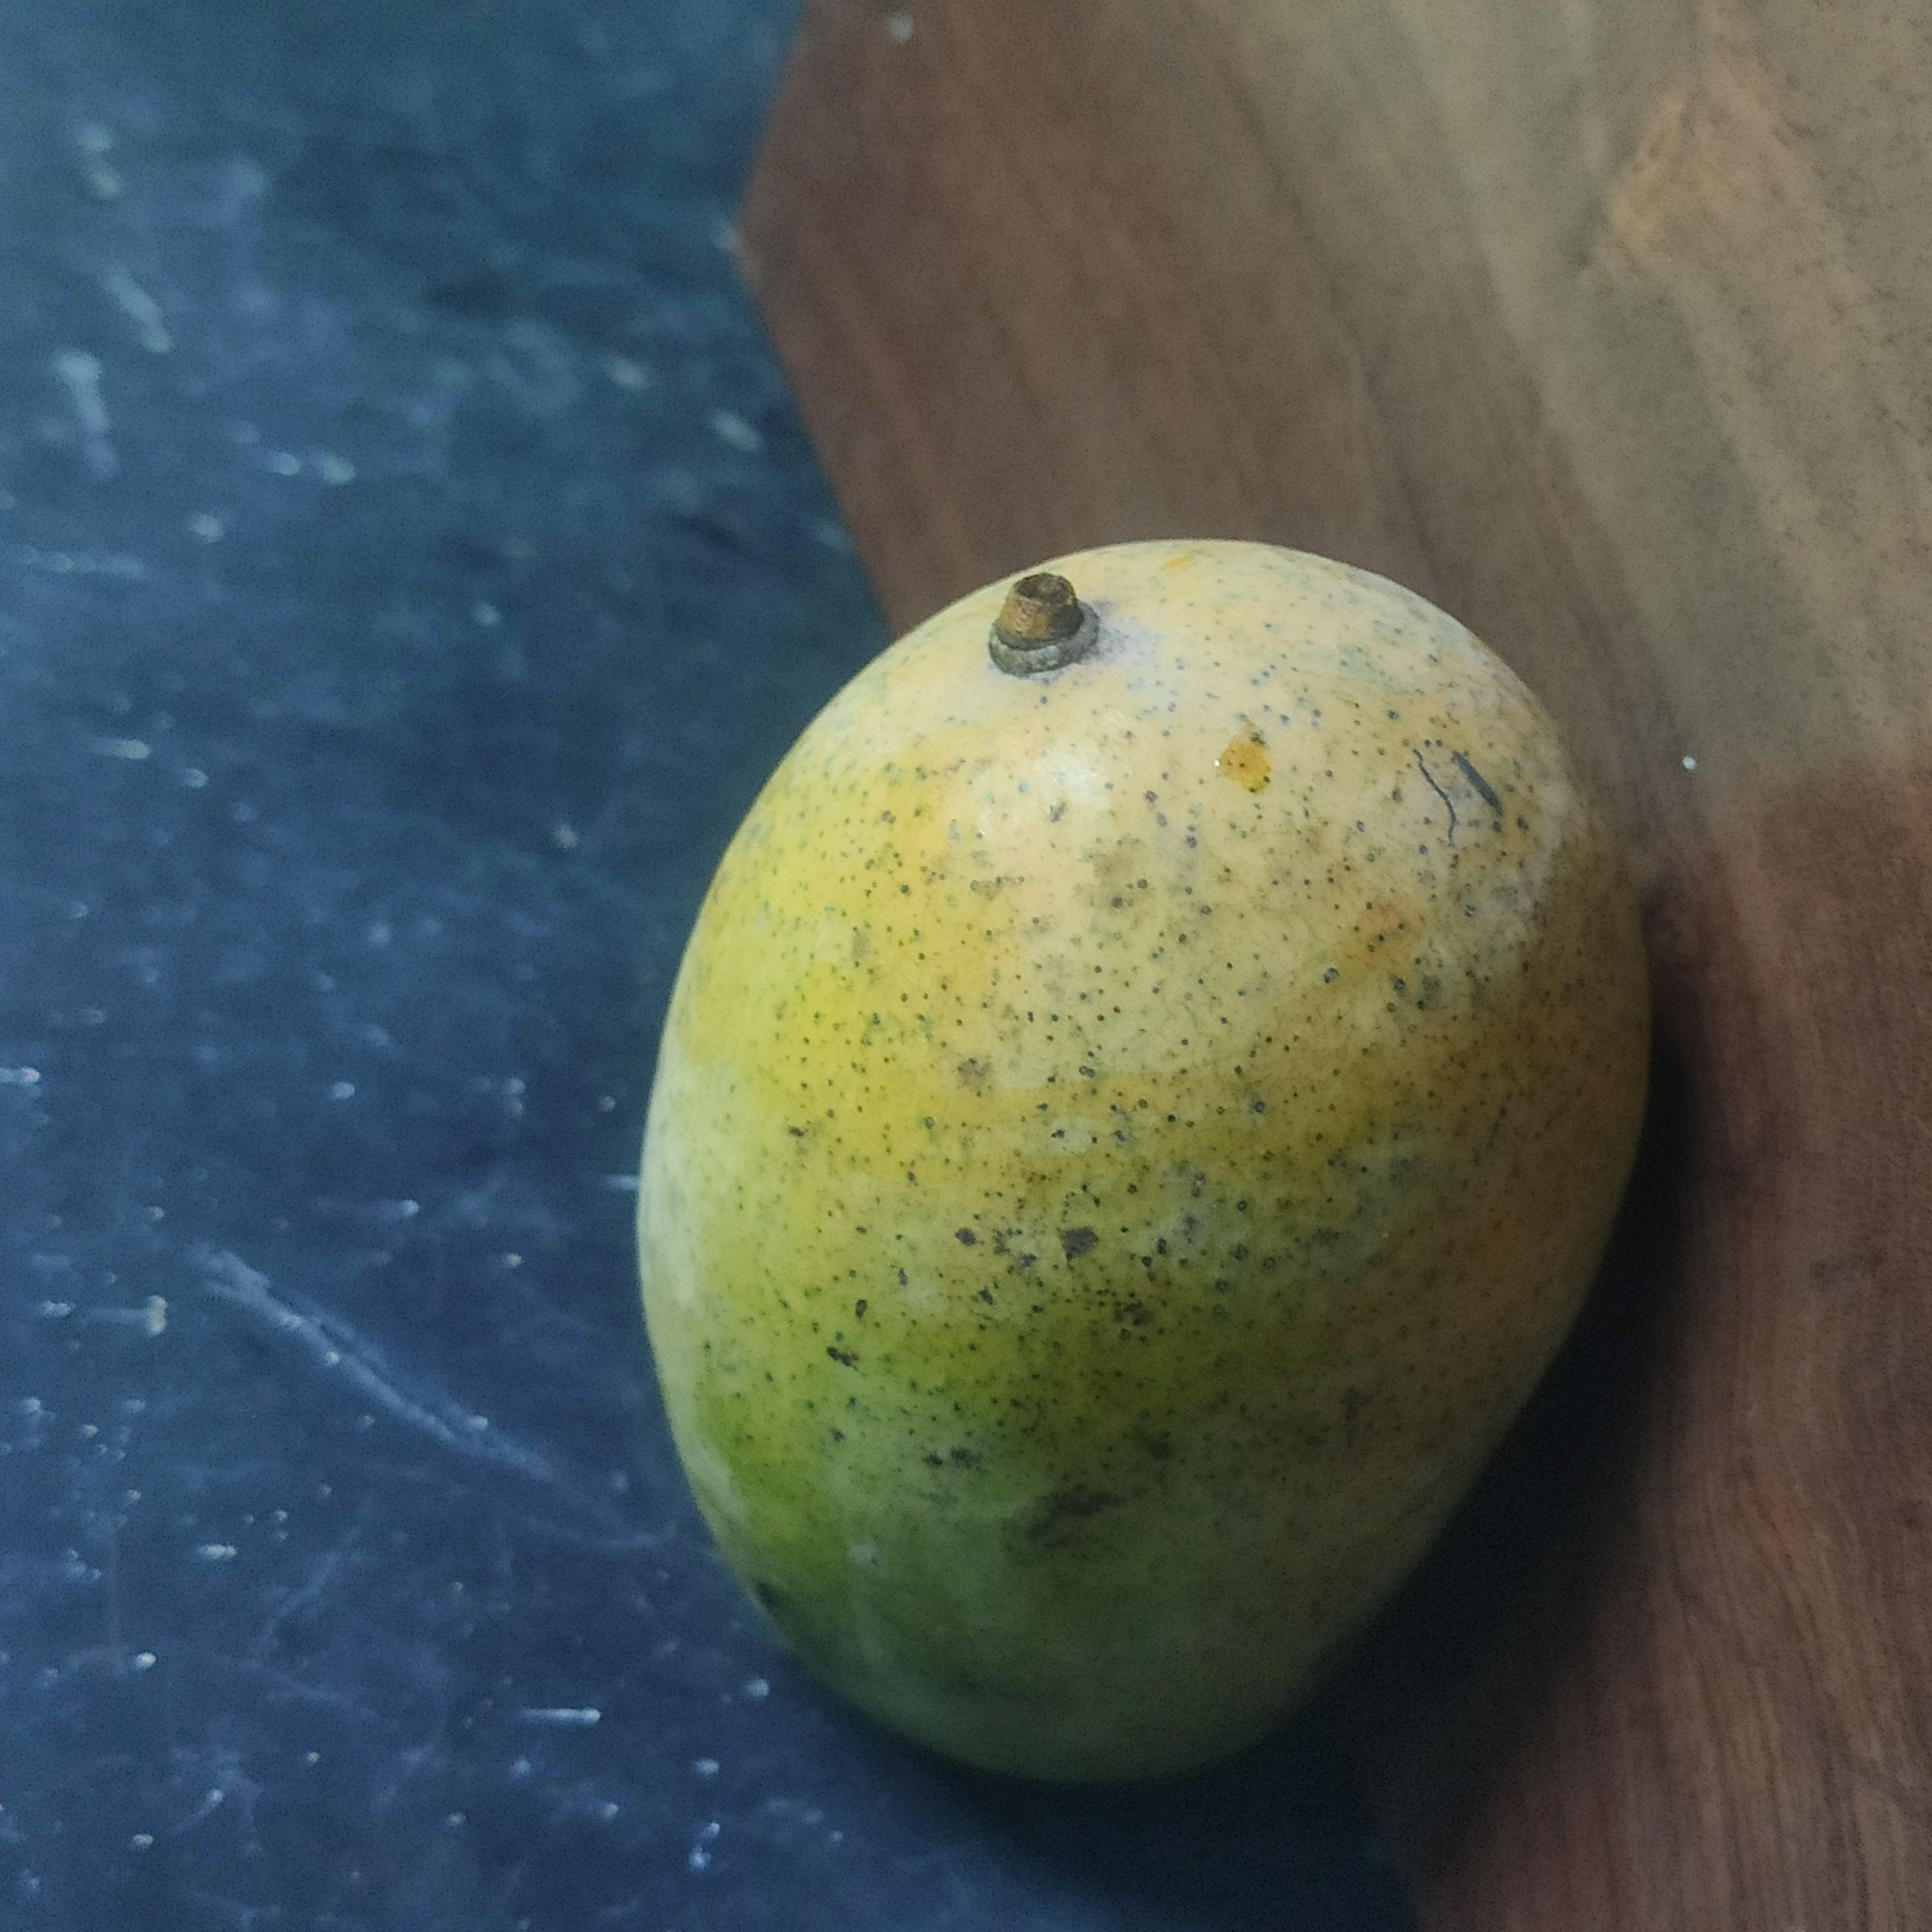
Fruit: mango
Grade: 1st-grade